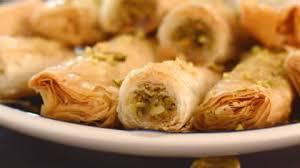
Yemek: baklava